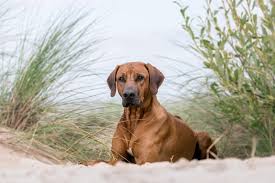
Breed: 230-n000080-Rhodesian_ridgeback